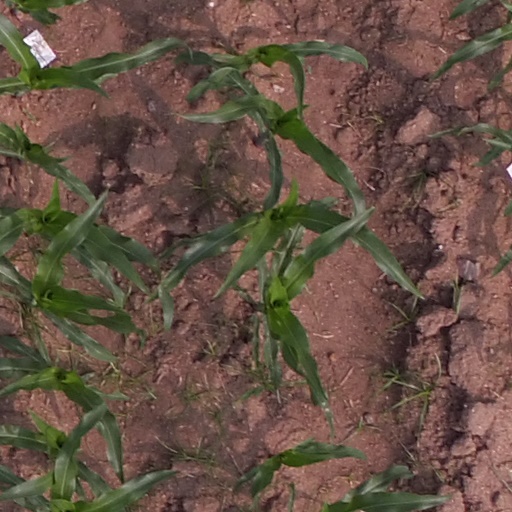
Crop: maize; corn